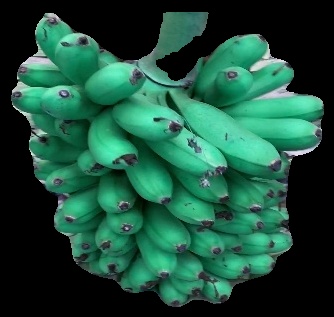
Variety: rasbale
Grade: grade1